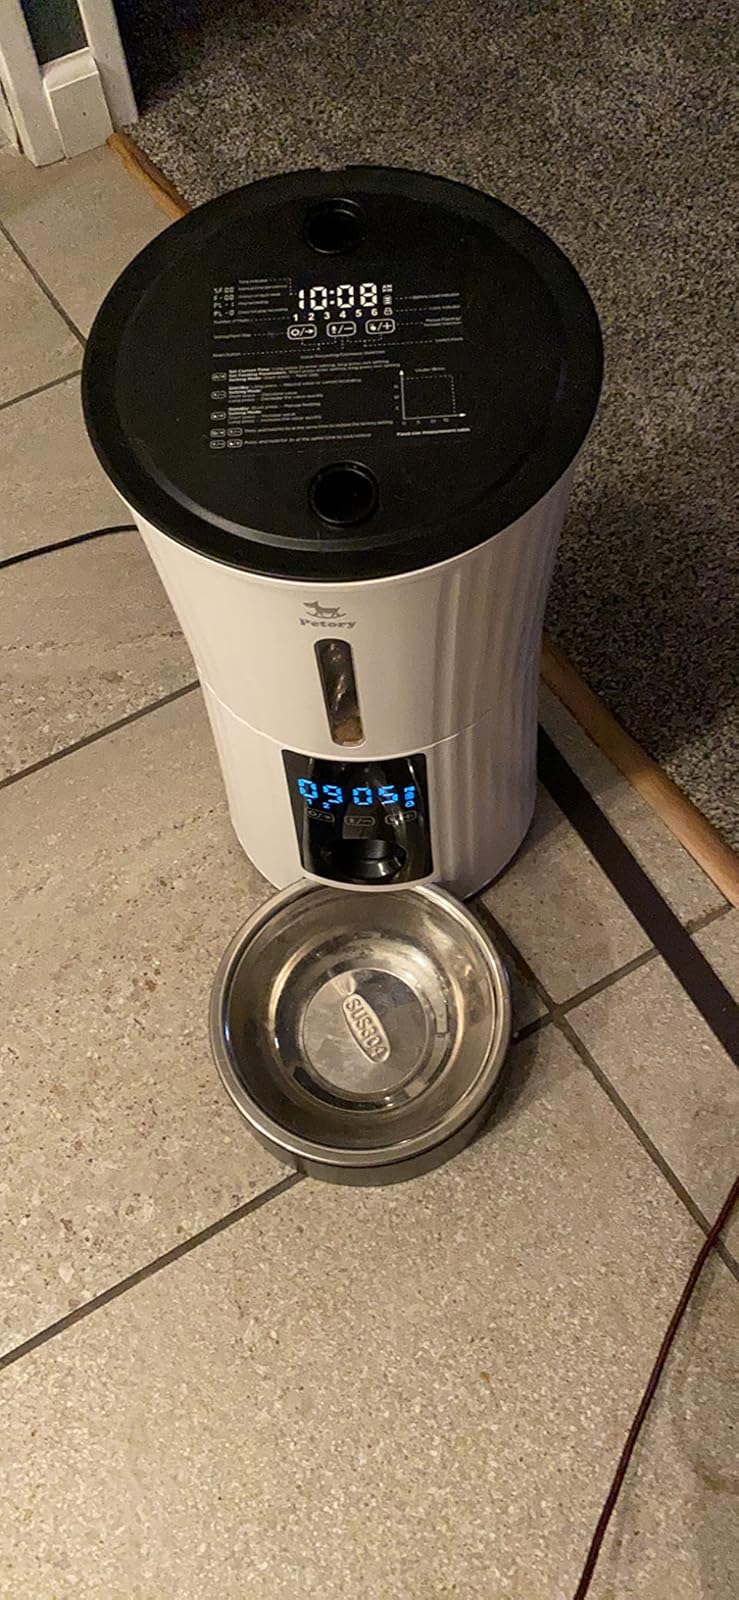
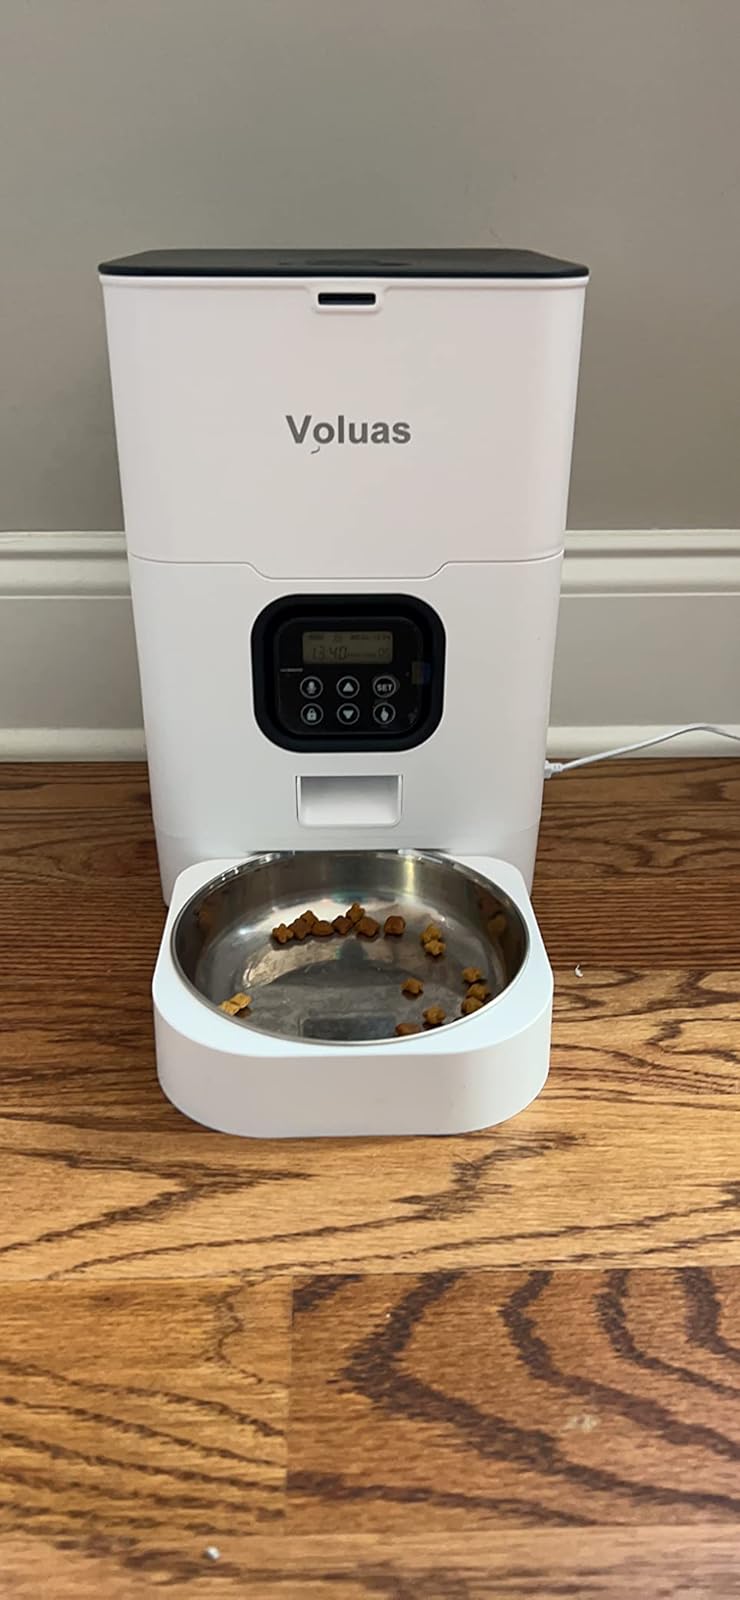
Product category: items_feeder
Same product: no